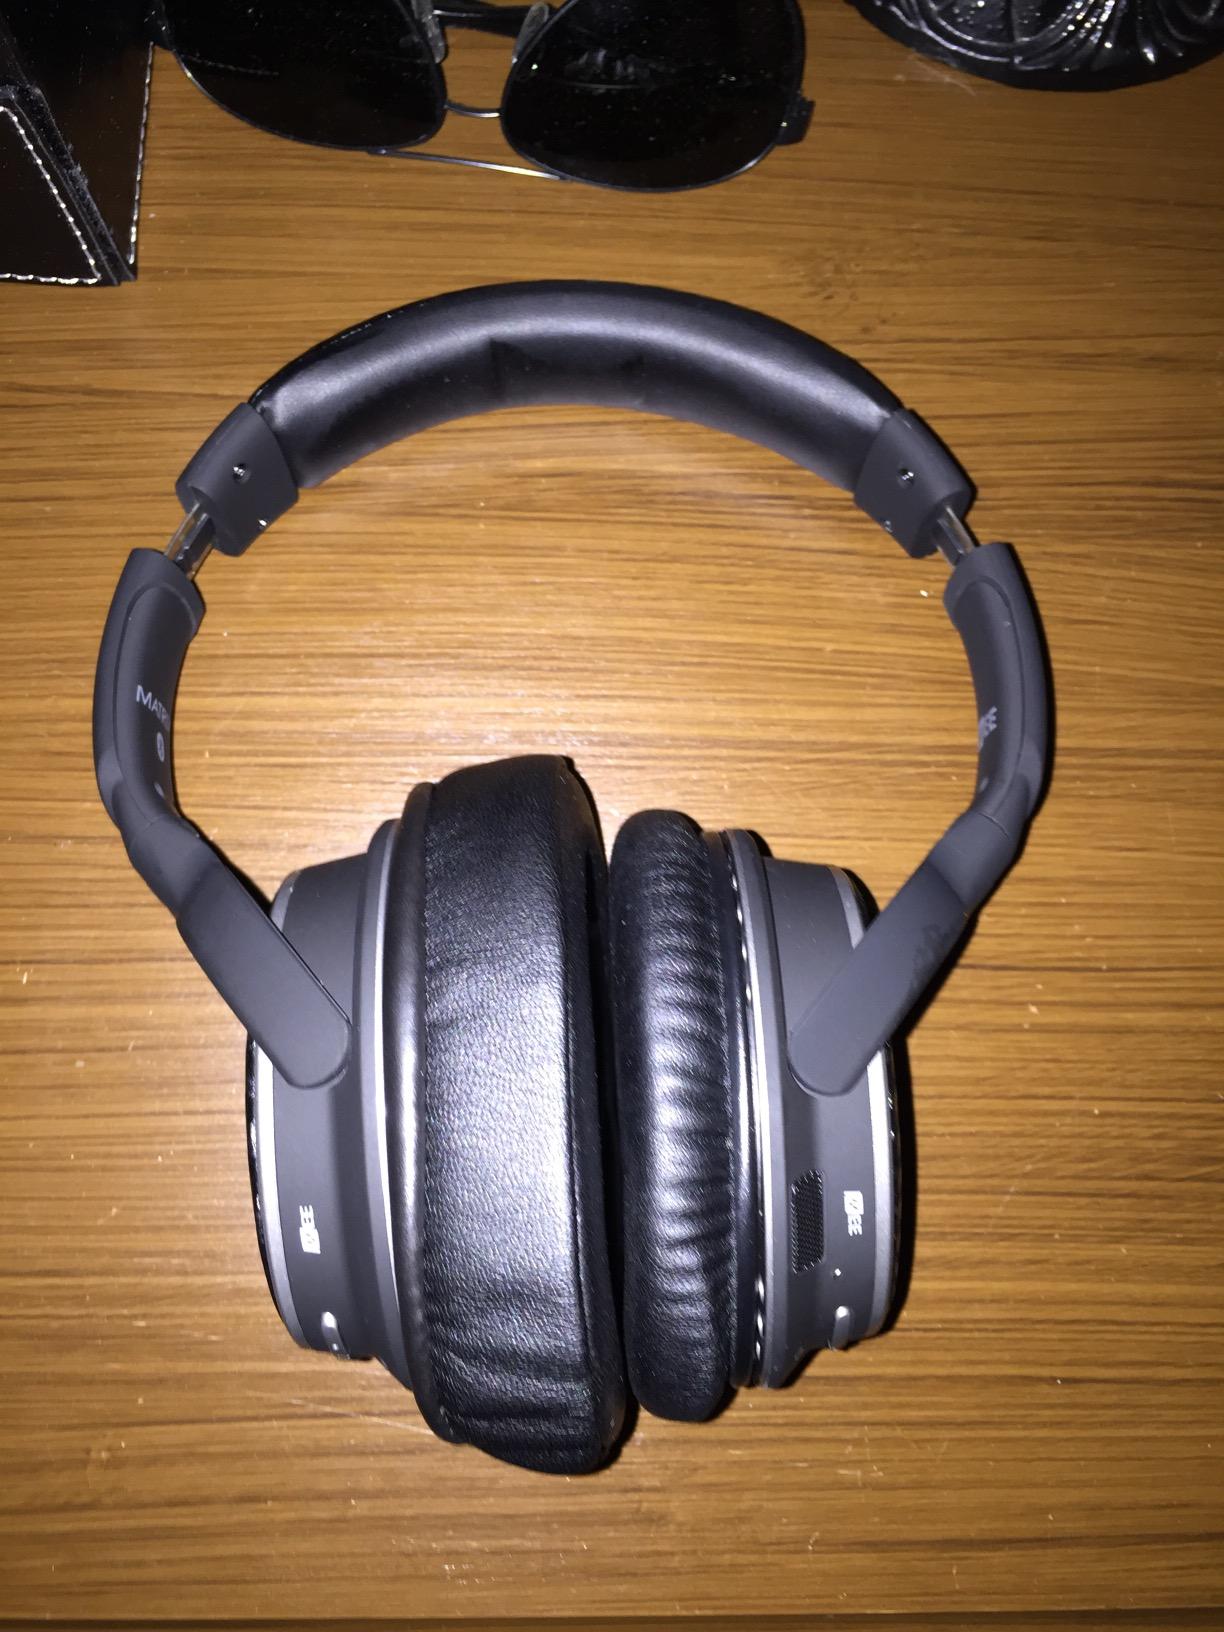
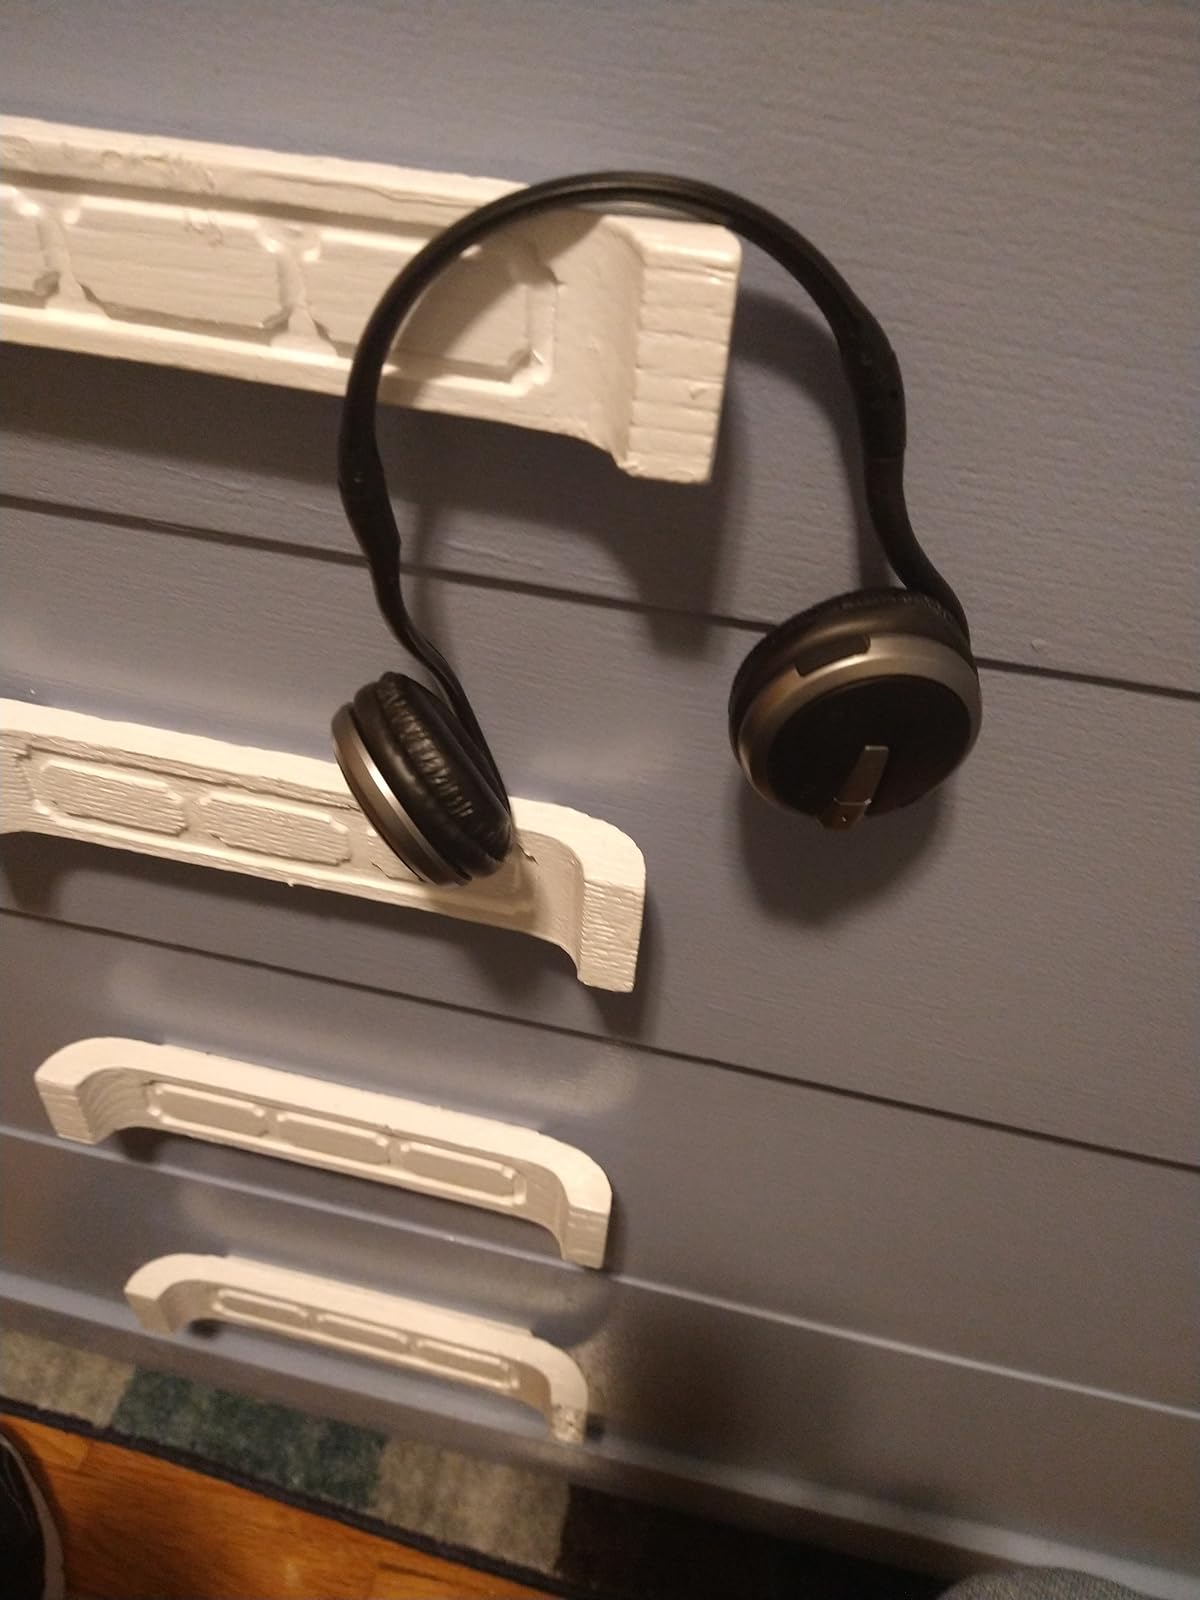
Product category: headphones
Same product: no